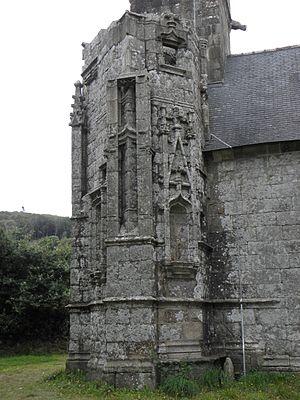
Tourelle sud de la tour-clocher de la chapelle Saint-Théleau de Plogonnec (29). This building is classé au titre des Monuments Historiques. It is indexed in the Base Mérimée, a database of architectural heritage maintained by the French Ministry of Culture,